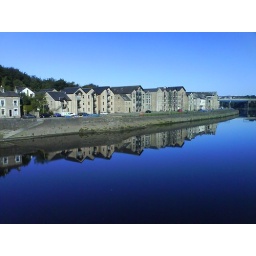
the quay in Lancaster with the mirror like river lune